Devilline

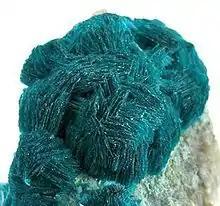
Devilline

Devilline is a sulfate mineral with the chemical formula CaCu(SO)(OH)·3HO. The name originates from the French chemist's name, Henri Etienne Sainte-Claire Deville (1818–1881).